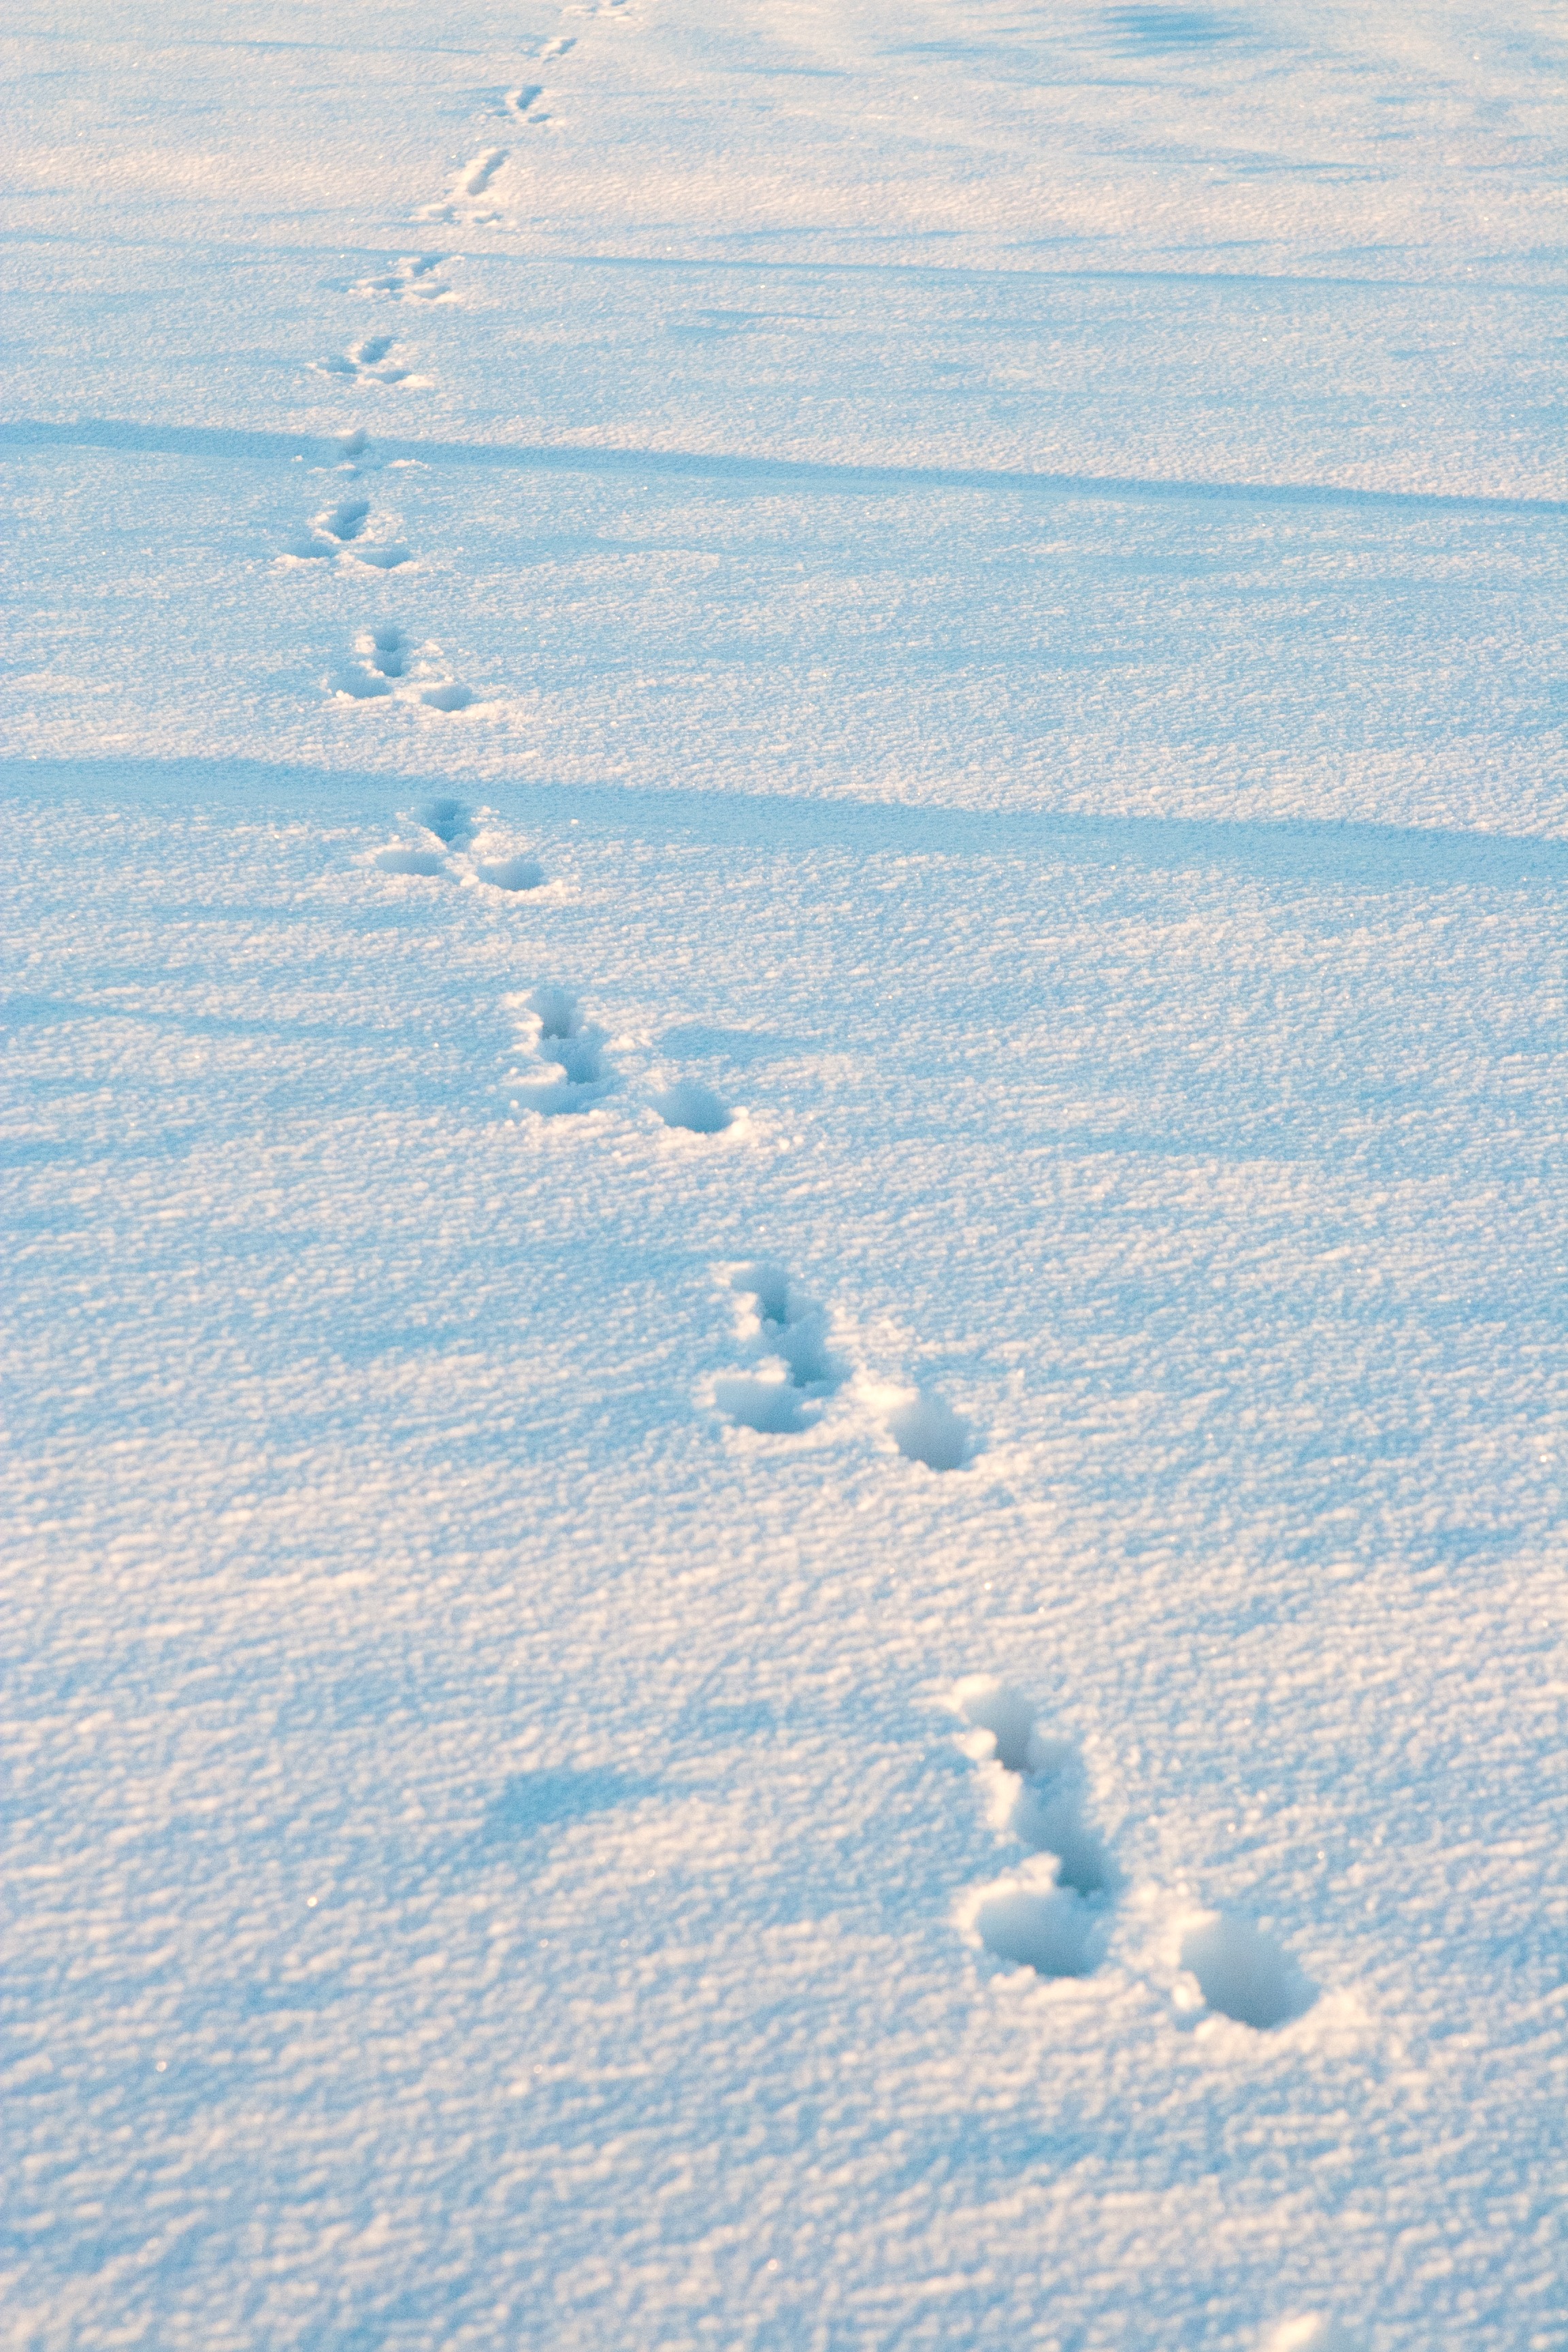
sea, ocean, horizon, snow, winter, cloud, wave, ice, arctic, tundra, freezing, salt lake, arctic ocean, animal tracks, natural environment, atmosphere of earth, wind wave, rabbit tracks